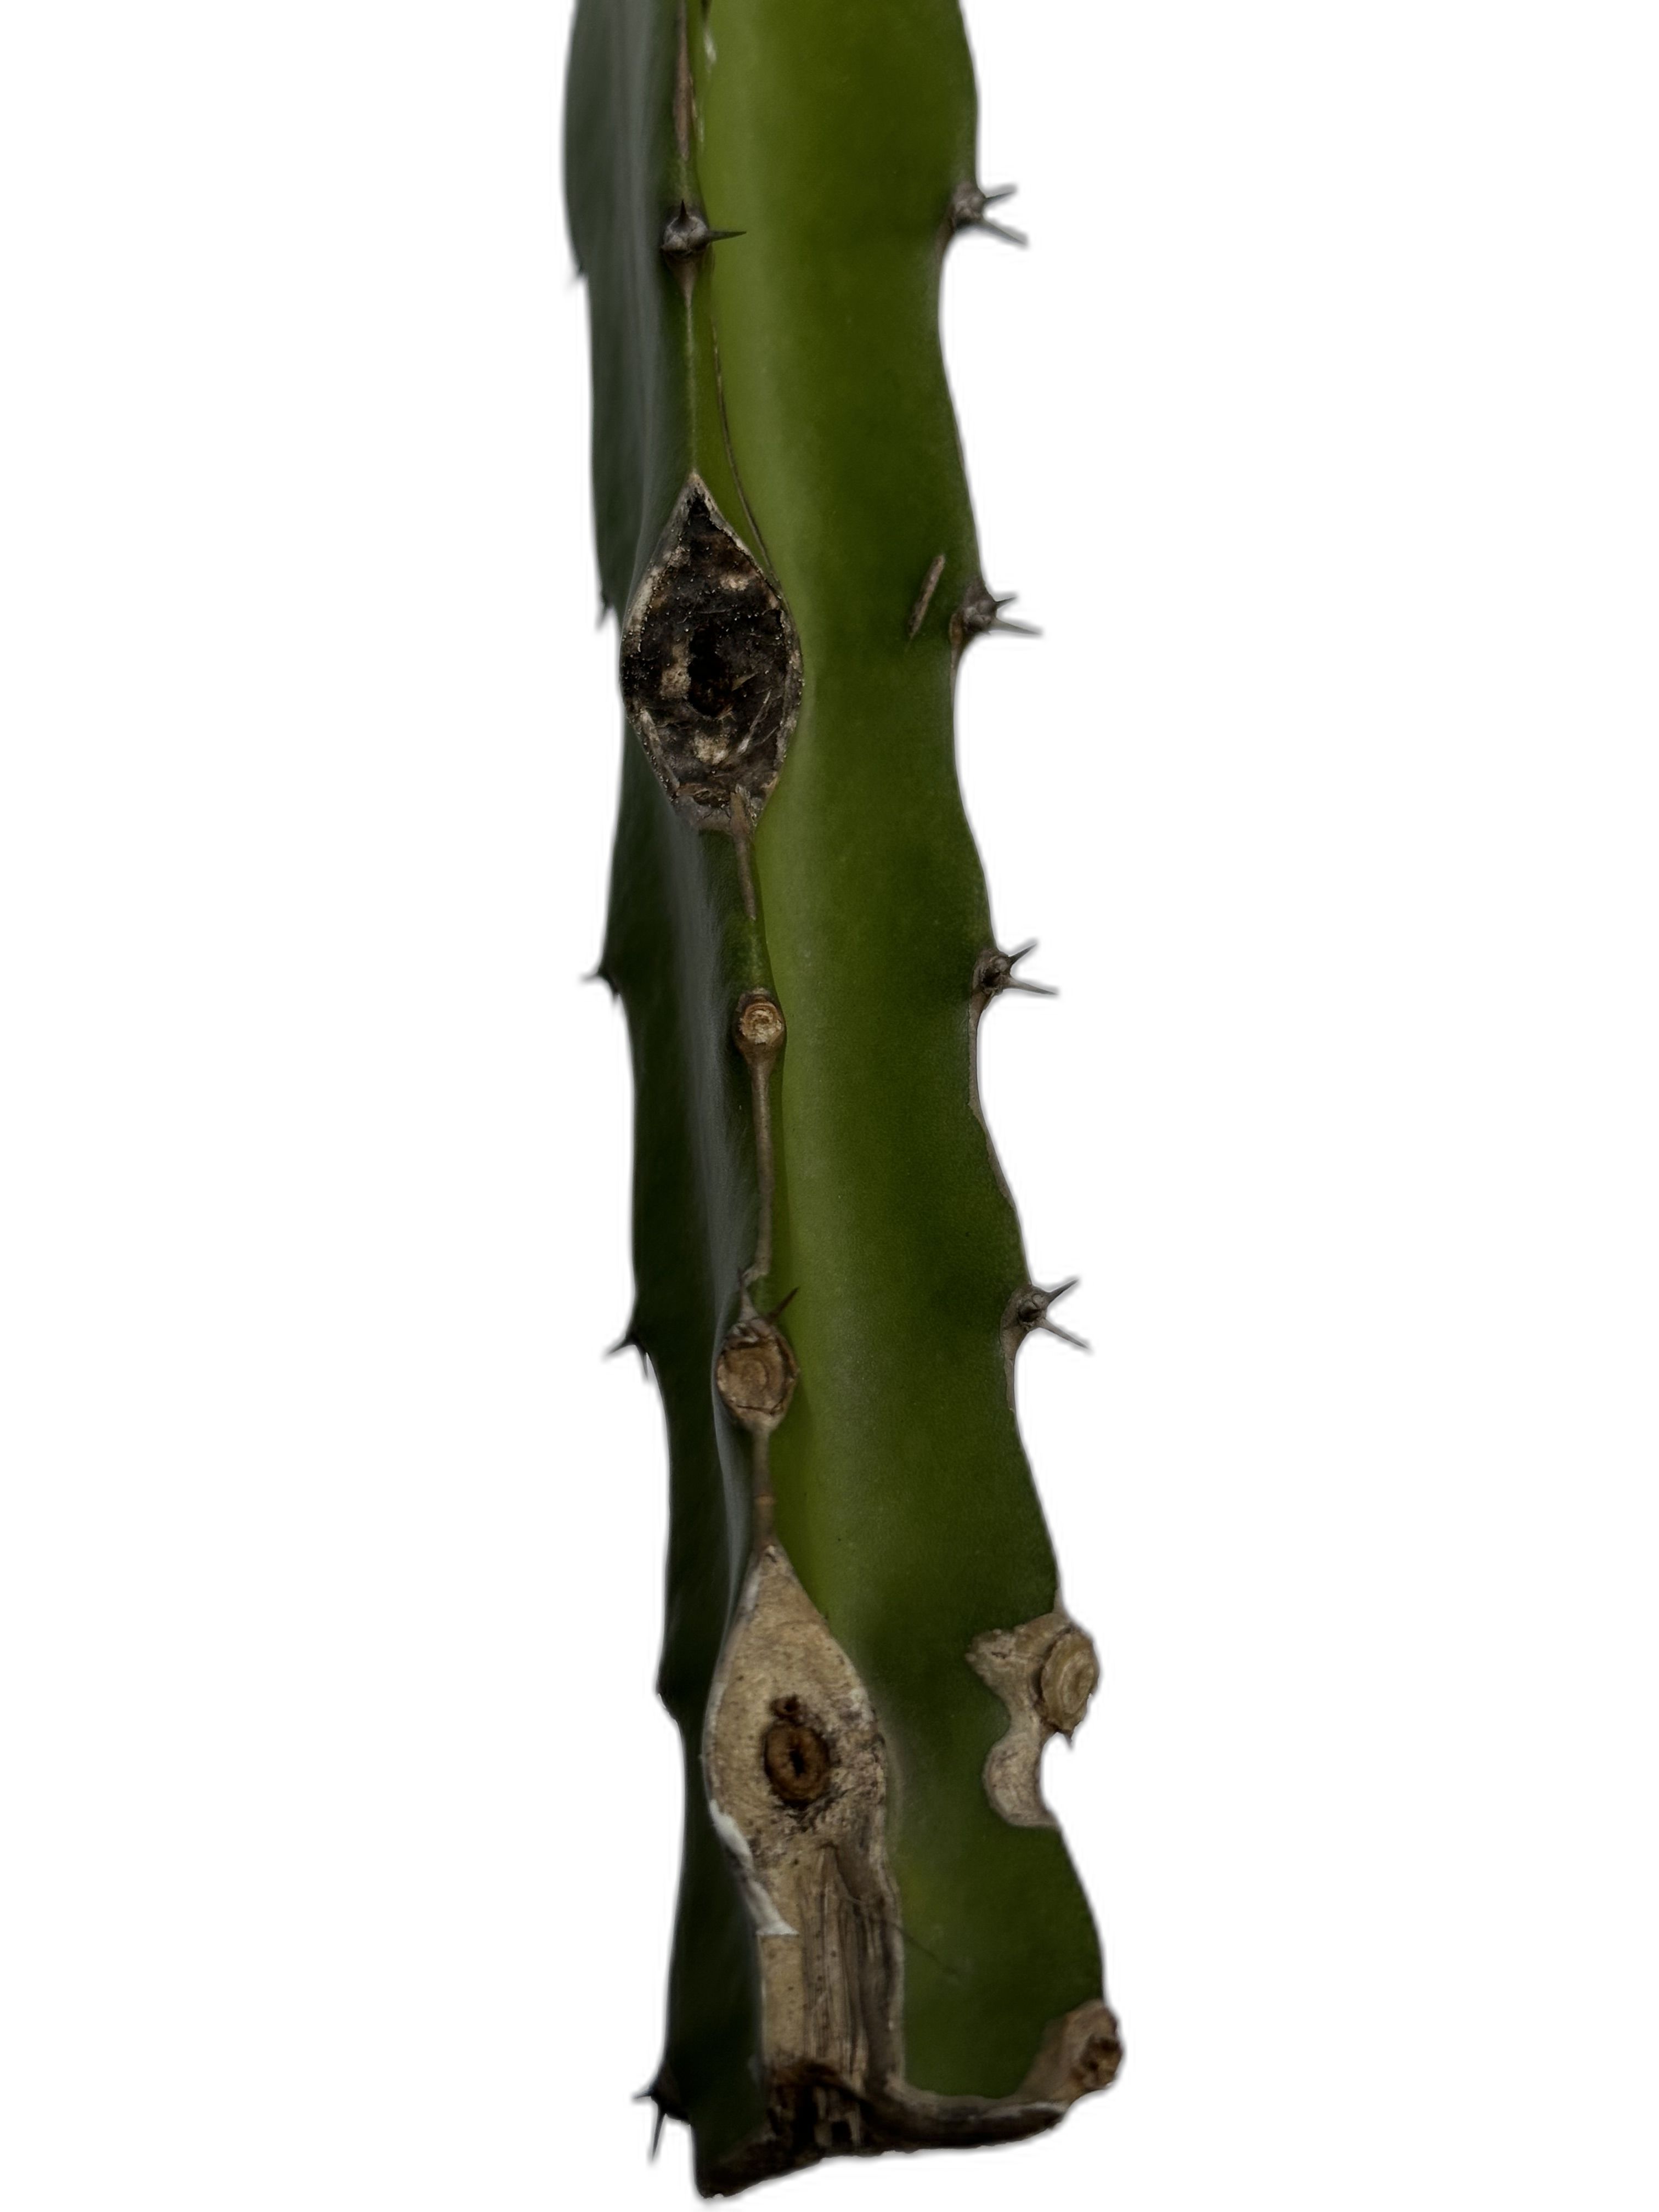
Label: Good leaf